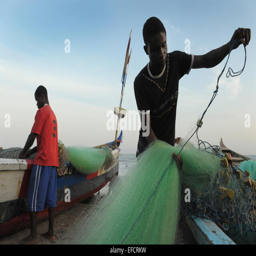
fishermen stow their nets after a day of fishing the ocean off the coast